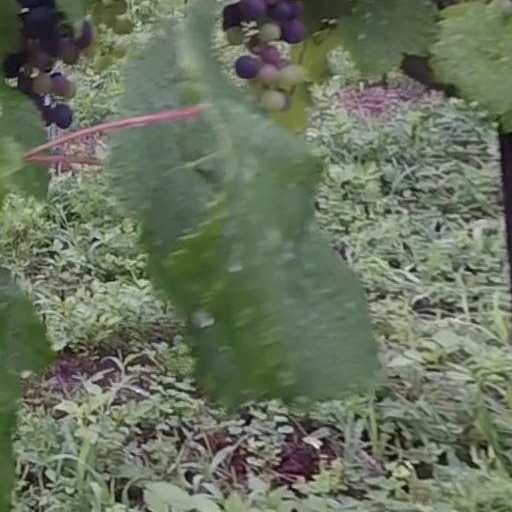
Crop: grape